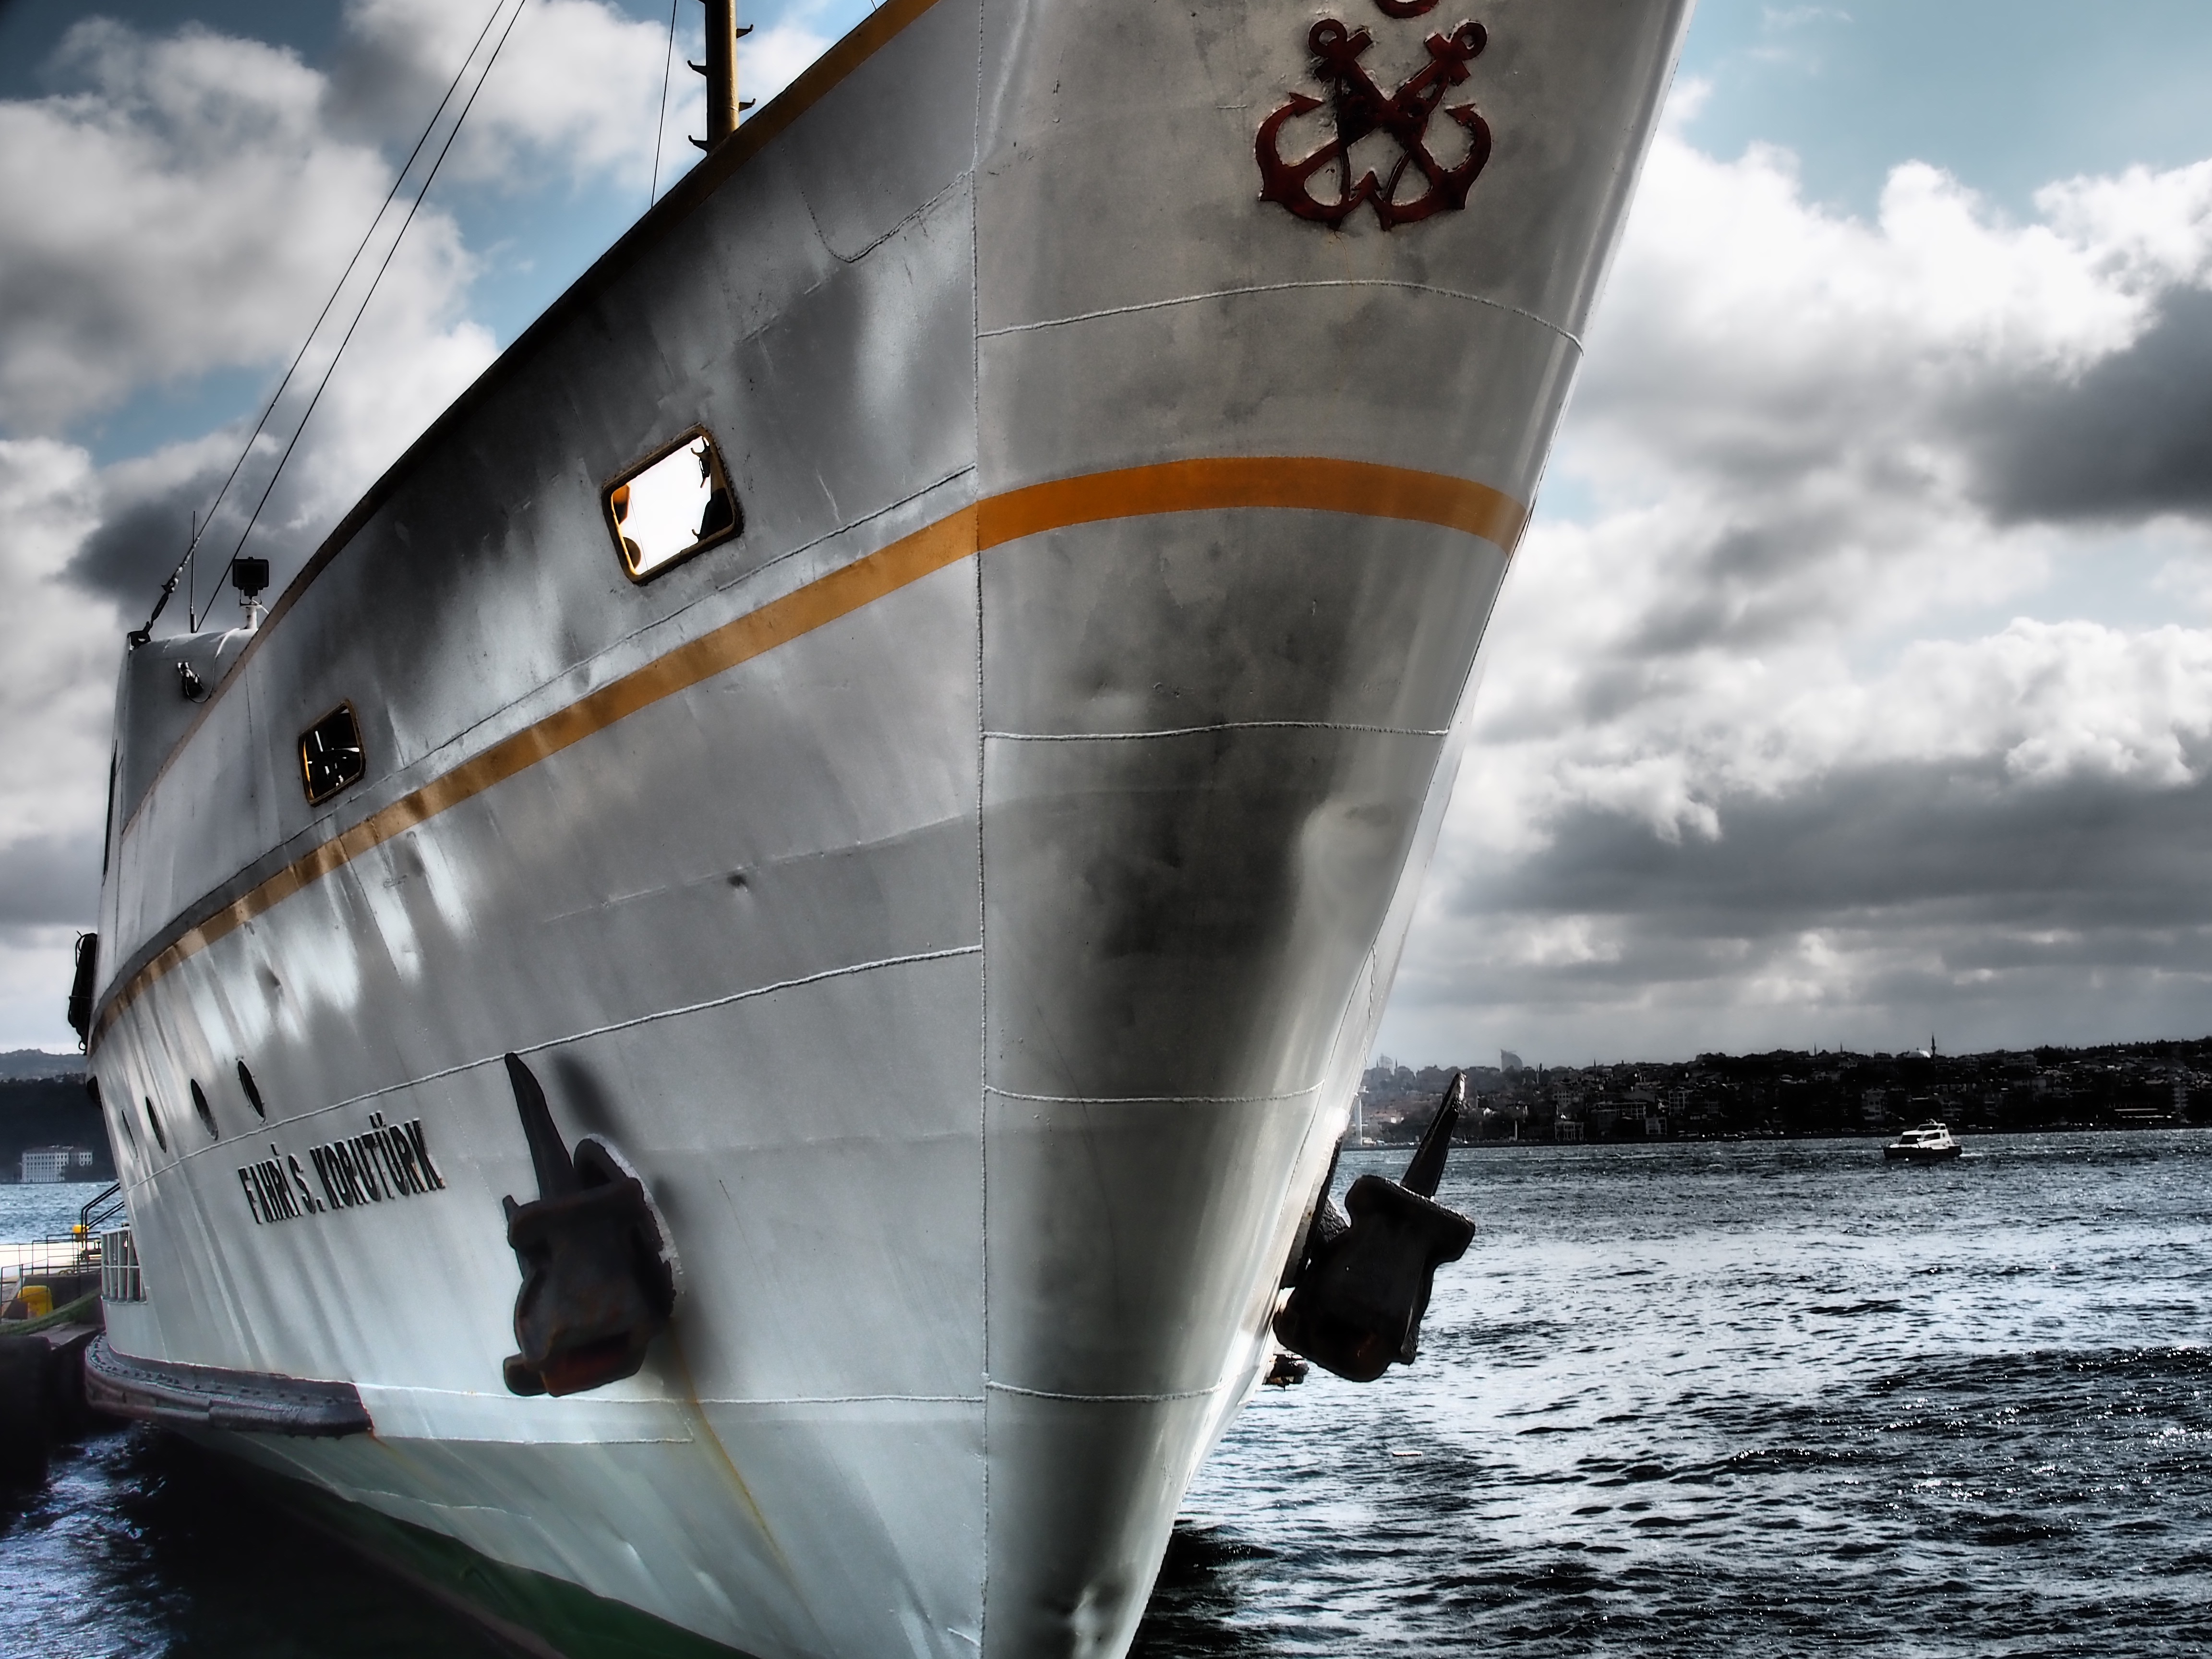
sea, boat, ship, boot, vehicle, sailing, yacht, bug, sailboat, ferry, sail, istanbul, bosphorus, watercraft, sailing ship, passenger ship, yacht racing, atmosphere of earth, sailboat racing